Piano Sonata in B minor (Liszt)

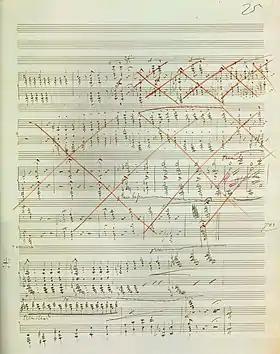
Page 25 of the manuscript. The large section crossed out in red contains the original loud ending.

While its distinct movements: allegro, adagio, scherzo and finale are combined into one, the entire work is encompassed within an overarching sonata form — exposition, development, and recapitulation. Liszt effectively composed a sonata within a sonata, which is part of the work's uniqueness, and he was economical with his thematic material. The first page contains three motive ideas that provide the basis for nearly all that follows, with the ideas being transformed throughout.